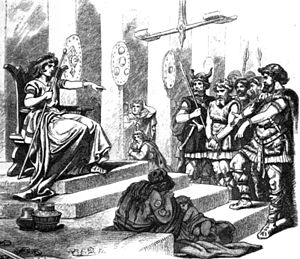
Forsete
Forsete sidder i retten (1881) af Carl Emil Doepler.
I nordisk mytologi er Forsete søn af Balder og Nanna Nepsdatter, og har sit embede og bolig i Asgård. Han omtales af Snorre i eddakvadet Grimnismal, der beskriver hans sal, Glitner, med tag af sølv og gyldne stolper, hvor han stifter fred og forlig. Forsete er guders og menneskers retfærdigste forligsdommer.